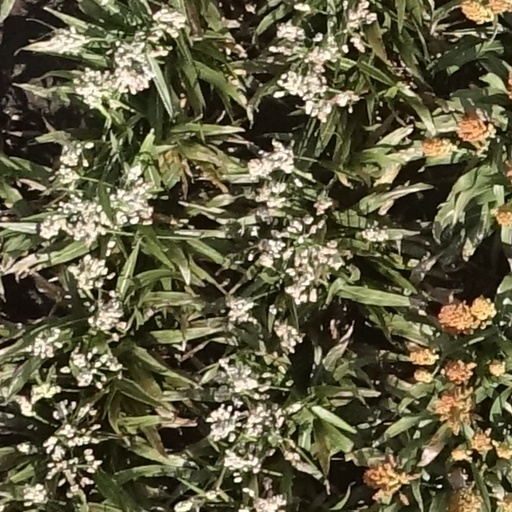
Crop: sorghum